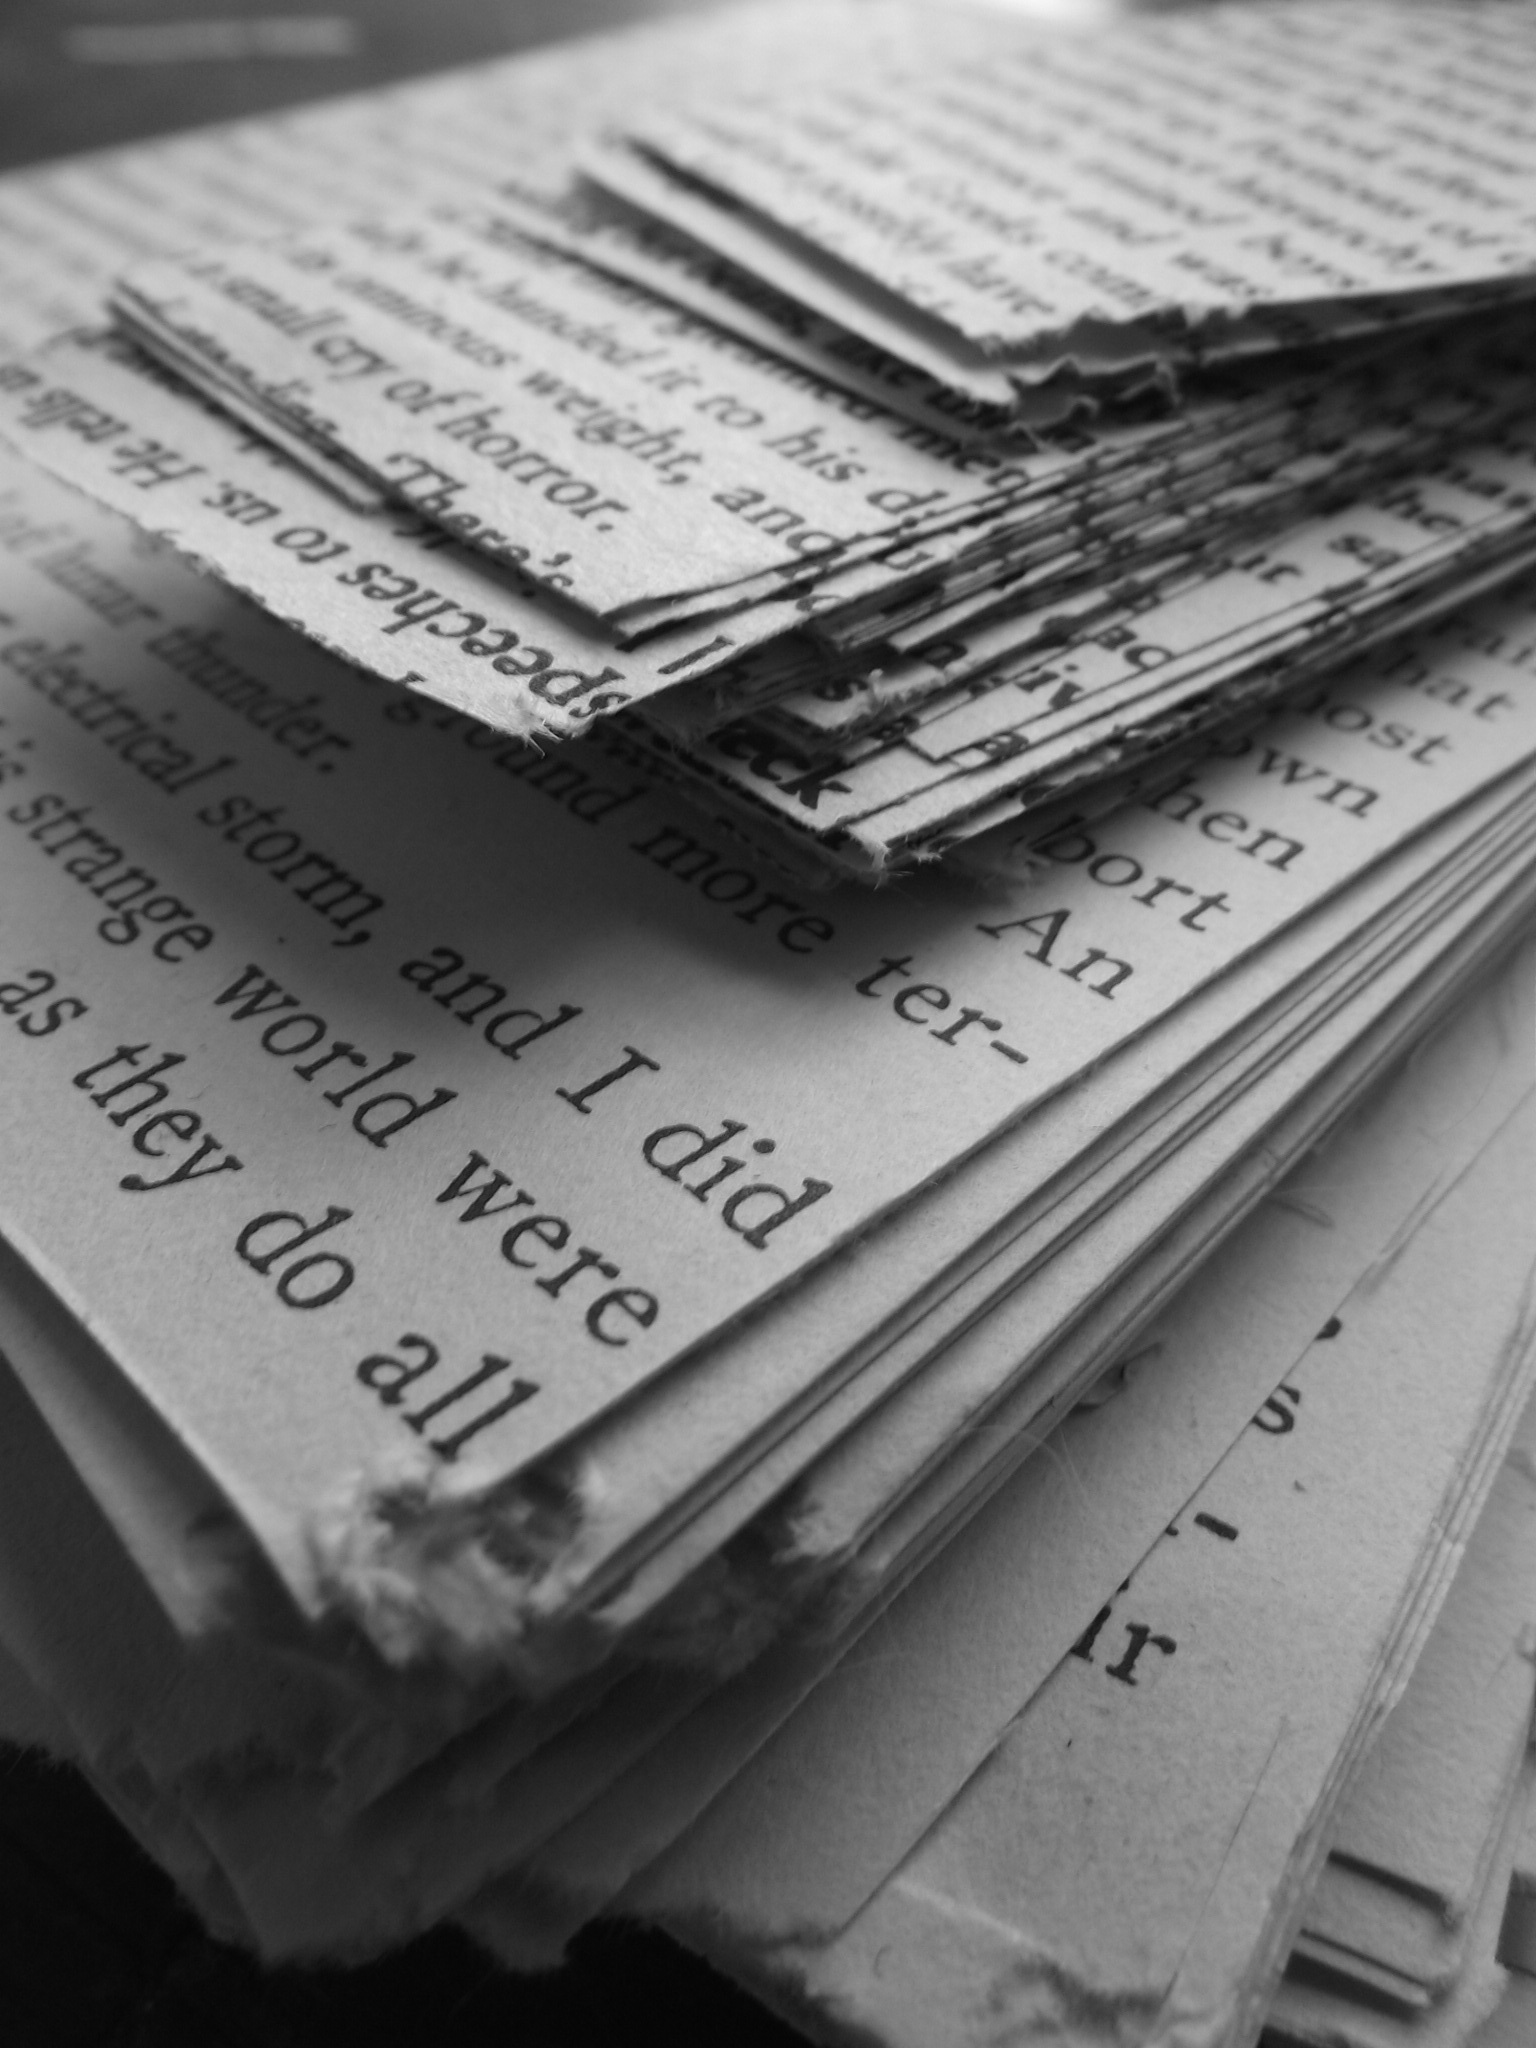
writing, book, black and white, white, photography, vintage, number, old, newspaper, memory, black, monochrome, paper, close up, brand, cash, font, pages, books, text, handwriting, words, photograph, document, monochrome photography